Aluminium bottle

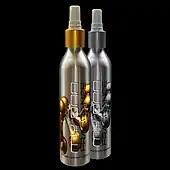
Aluminium spray bottle

An aluminium bottle, also sometimes called a bottlecan, is a bottle made of aluminium.